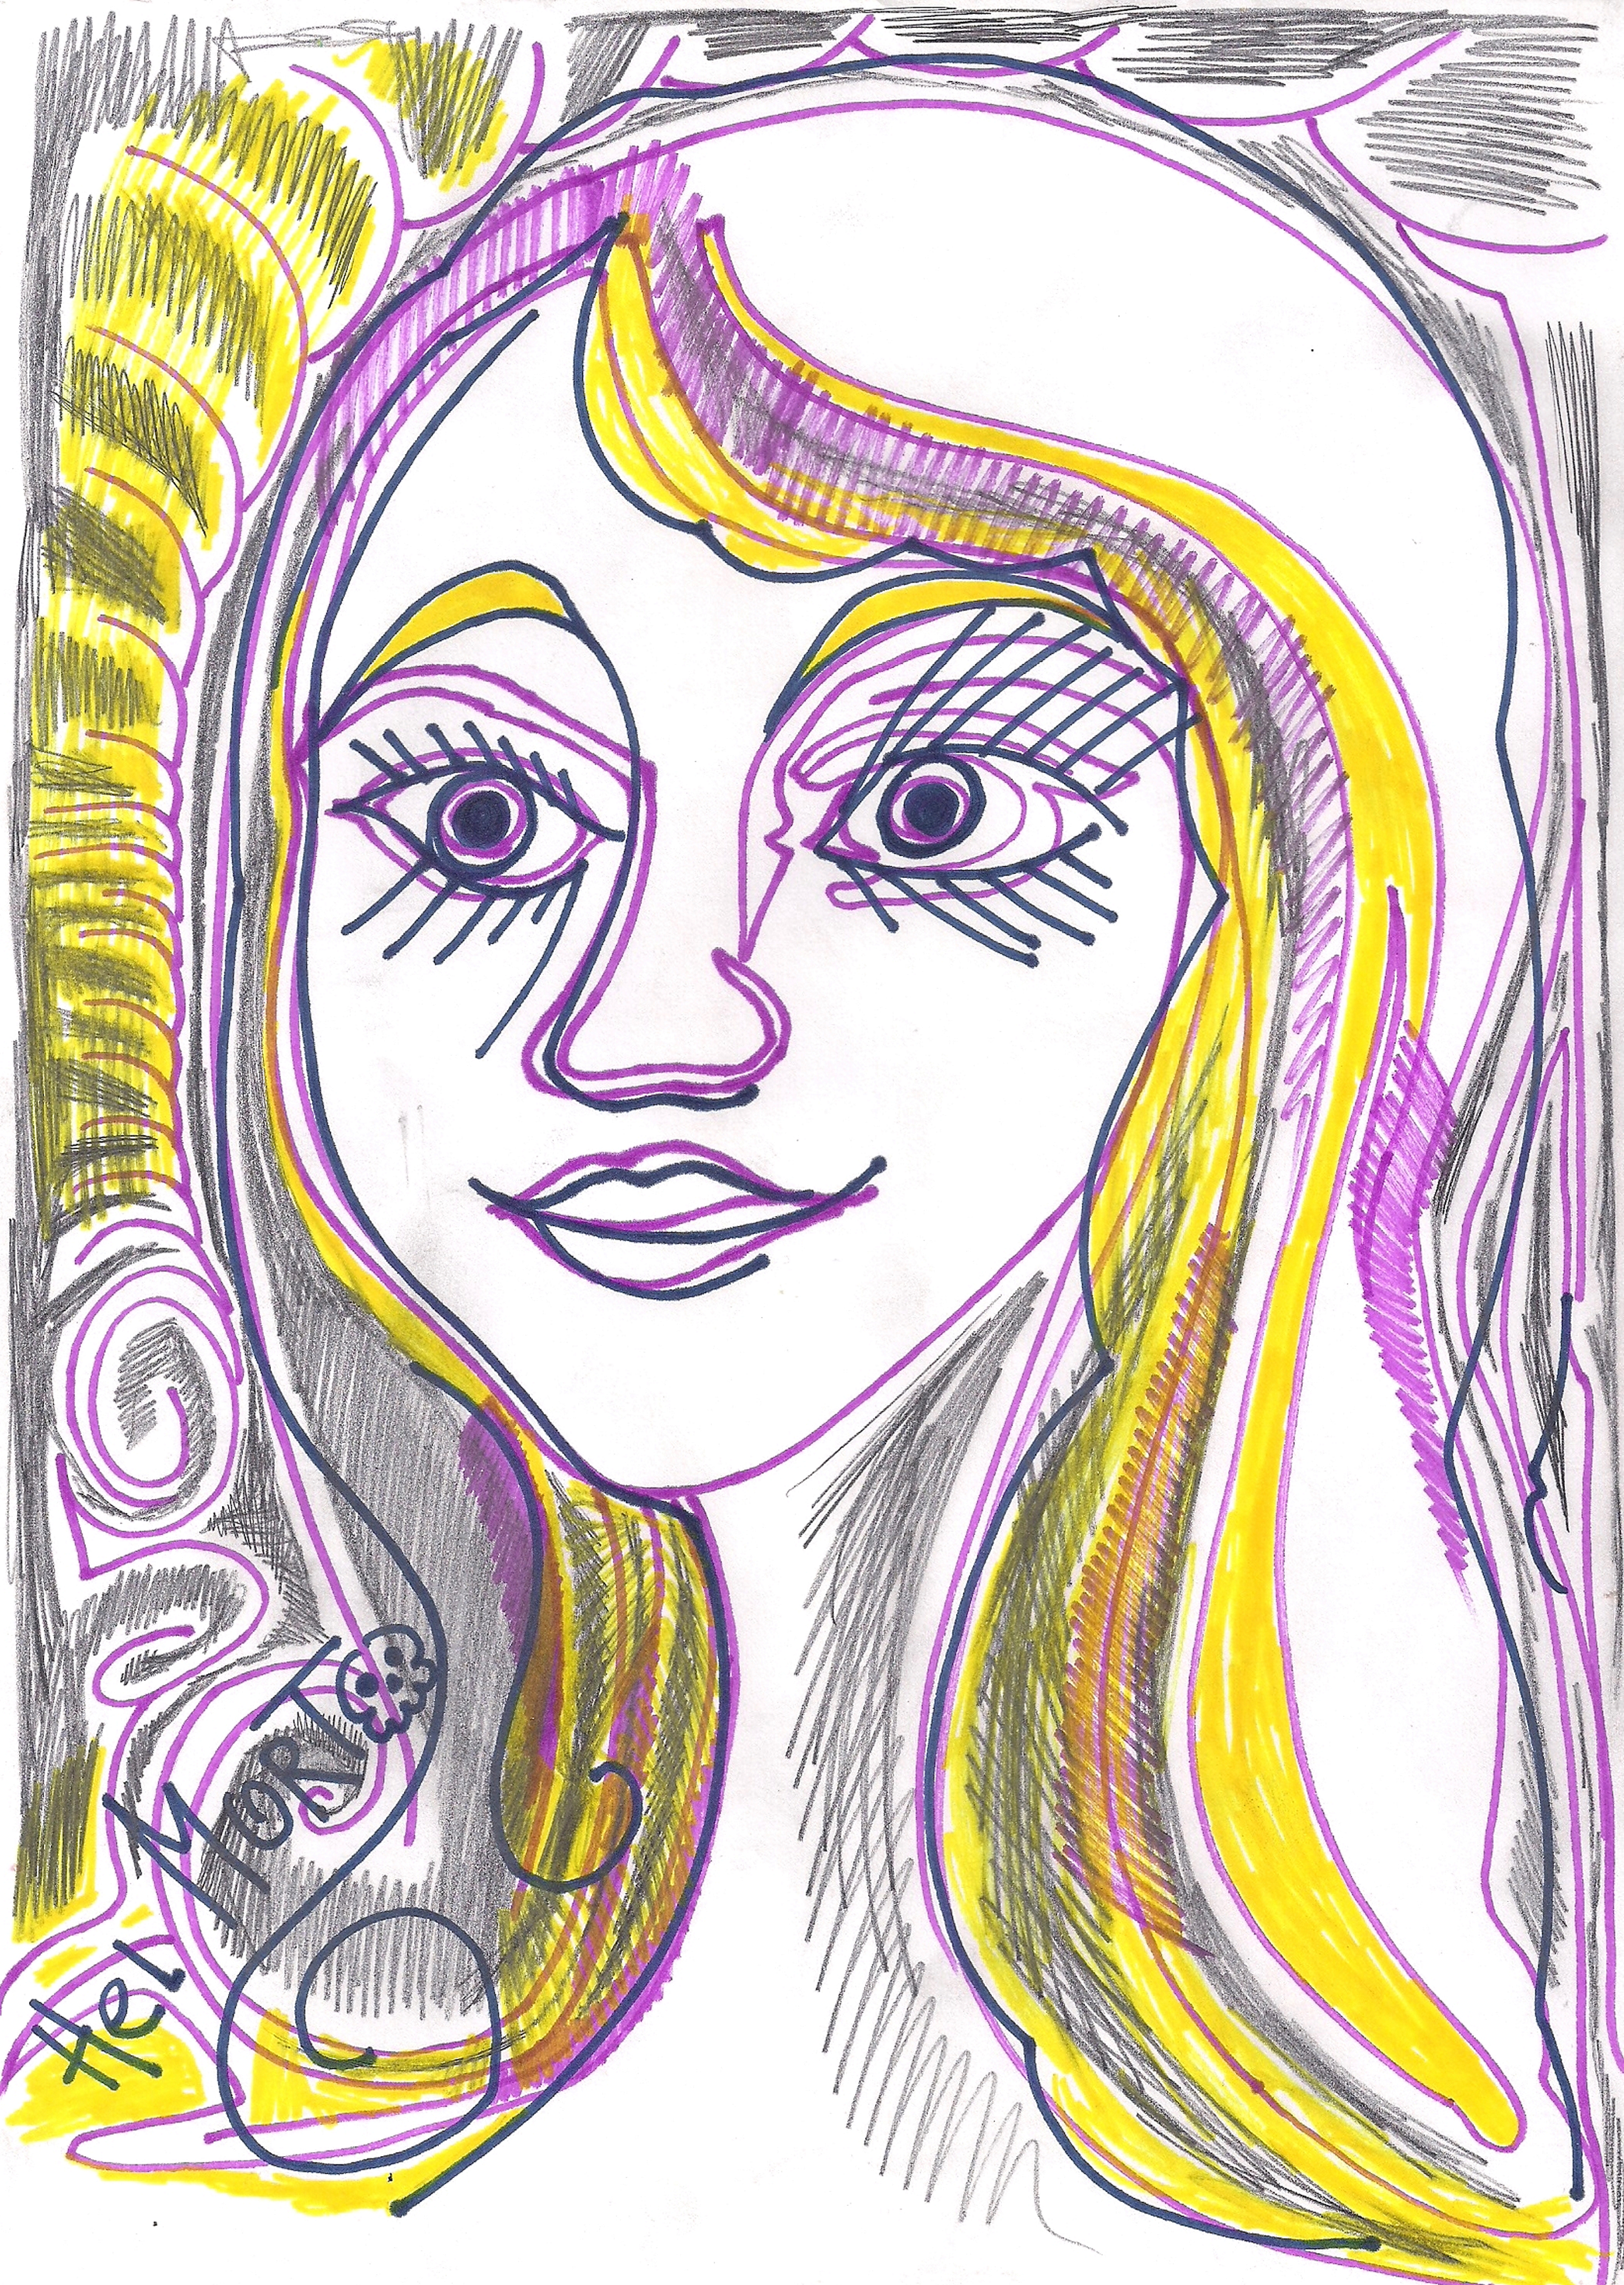
painting, art, artist, artwork, drawing, contemporary art, photography, illustration, paint, love, design, sketch, fine art, abstract art, creative, abstract, acrylic painting, nature, watercolor, art gallery, oil painting, gallery, modern art, abstract painting, digital art, contemporary painting, art collector, style, girl, woman, fashion, mort, cheek, hairstyle, forehead, eyebrow, purple, violet, pink, line, Colorfulness, magenta, lavender, eyelash, line art, visual arts, self portrait, creative arts, eye liner, graphics